Gympie Memorial Park

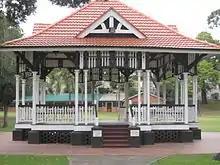
Bandstand, 2012

Foster's design was for a timber-framed bandstand resting on brick piers set on a concrete base. The structure had a pyramid roof clad with fibrous-cement tiles (a very new product in Australia at that time) and was simply but effectively decorative with gablets to each side of the roof (these had shaped timber in-fills); a finial at the roof peak and at the end of each gablet; timber balustrades and valances with fretwork panels around the pavilion sides; and honeycomb brick infill between the piers. The contract was let in September 1919 to Mr TJ Dale of Gympie, who tendered with a price of . Work was completed in time for the Prince of Wales' visit on 3 August 1920, when a civic address was presented to him from the bandstand. Foster also designed a lighting scheme for the park, using 1000 cp (candle power) lights at the Mary Street entrance gates and in the park, and eight lights of 130 cp each in the bandstand. At a later date, an additional set of concrete stairs was added to the east side of the bandstand, and still later (late 1960s or 1970s), the roof was re-clad with terracotta tiles.